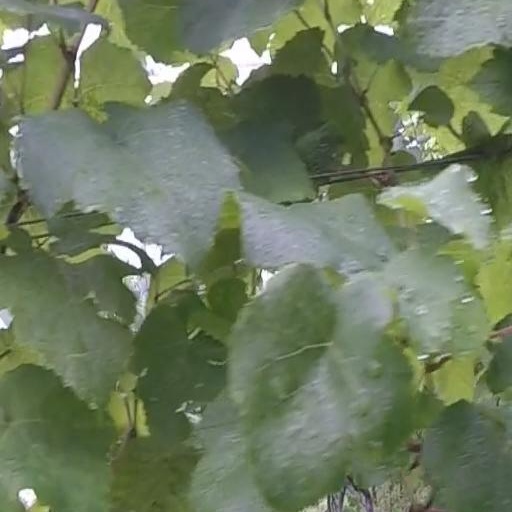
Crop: grape